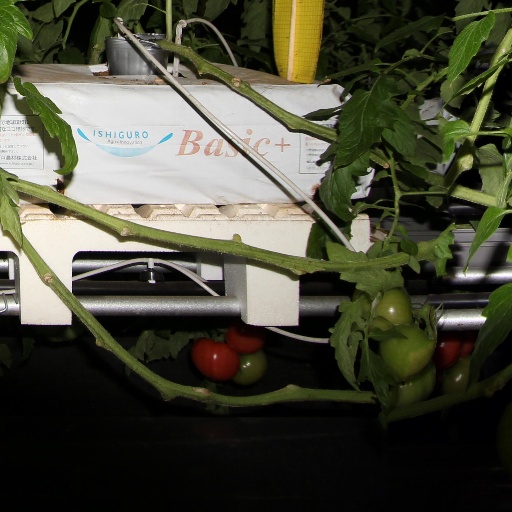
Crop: tomato